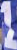
Number: 1